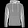
Label: Pullover